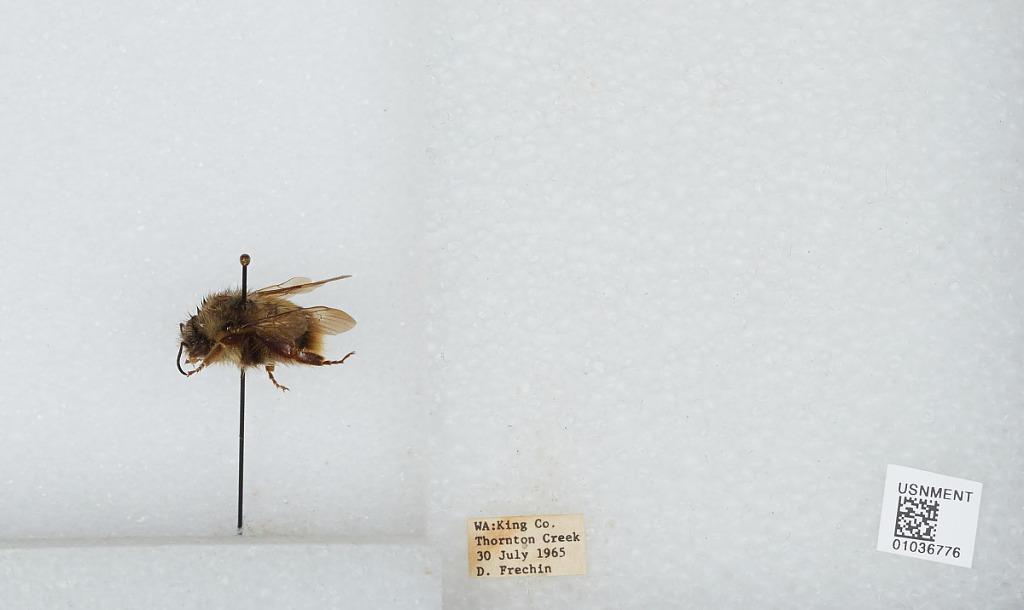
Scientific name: Bombus (Pyrobombus) mixtus Cresson
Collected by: D. Frechin
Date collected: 1965-7-30
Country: United States
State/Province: Washington
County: King
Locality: Thornton Creek
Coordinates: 47.7031, -122.309